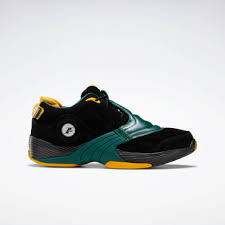
Waste category: shoes